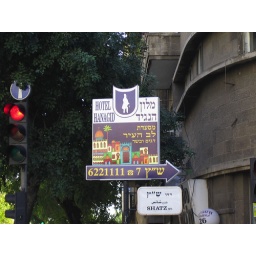
Roseanne thought this sign was interesting. It's for a fish and meat restaurant in a hotel.